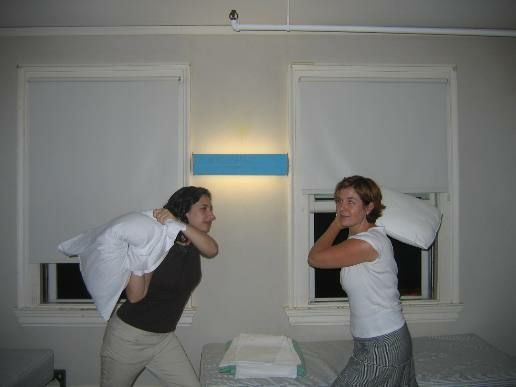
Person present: Yes